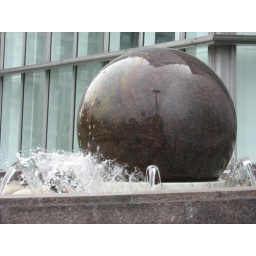
stone ball that turns due to the water spouting from below